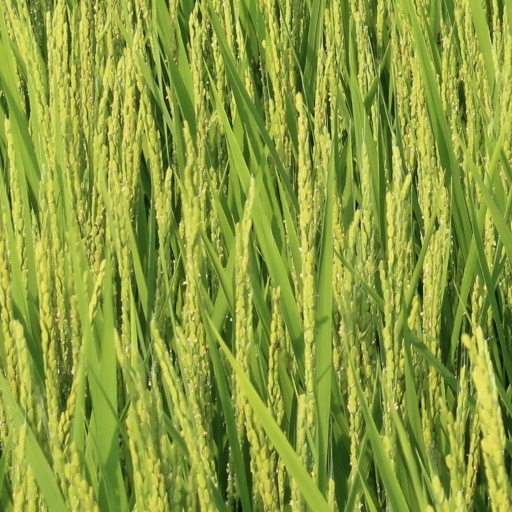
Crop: rice